Veerampattinam

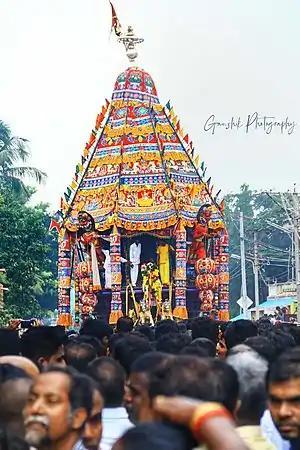
Car Festival

The village is famous for Car Festival celebrated here on the occasion of the six weeks long village temple (Sri Sengazhuneer Amman Temple) festival since the date immemorial. It attracts thousands of people from far and near. Veerampattinam is also famous for Masi Magam (gathering of several deities in front of beach) which is held in February/March of every year.